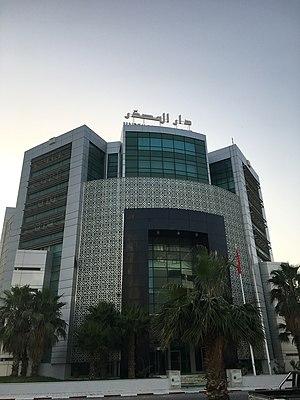
Maison de l'Exportateur (Centre Urbain Nord, Tunis), 2019. العربية: دار المصدر، المركز العمراني الشمالي، تونس العاصمة، 2019.
Le Centre de promotion des exportations est un établissement public tunisien agissant sous la tutelle du ministère du Commerce et de l'Industrie. Créé en avril 1973, le CEPEX s'insère dans le dispositif institutionnel d'appui au secteur privé et agit dans le cadre des objectifs nationaux de promotion des exportations.